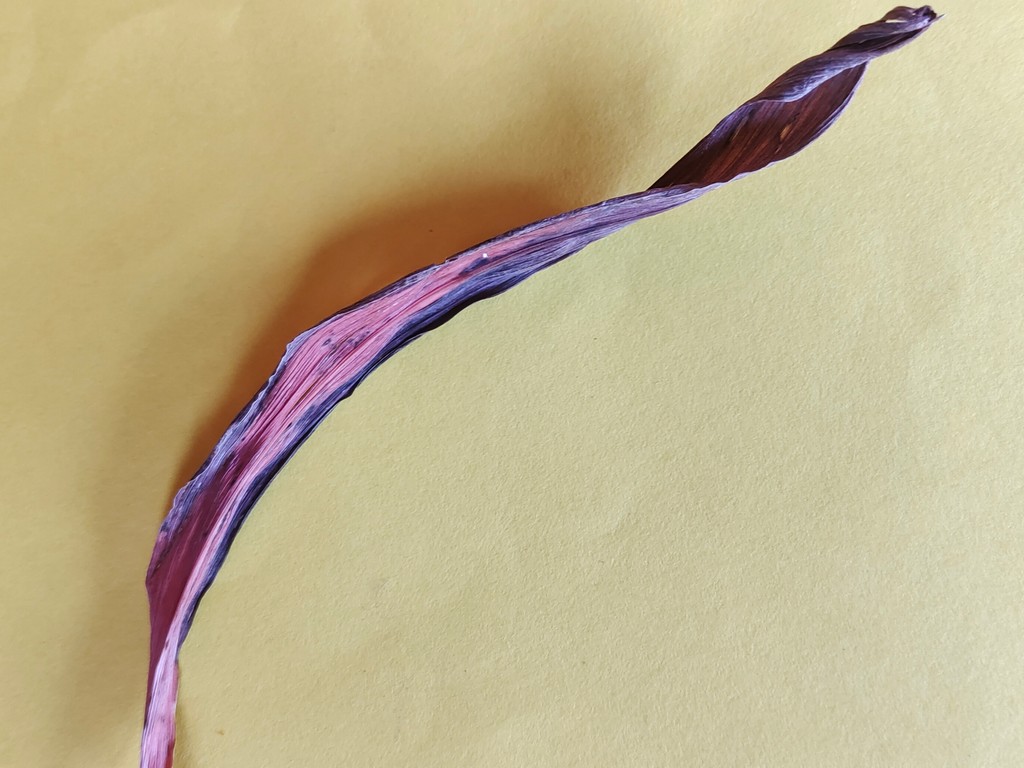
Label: Dried